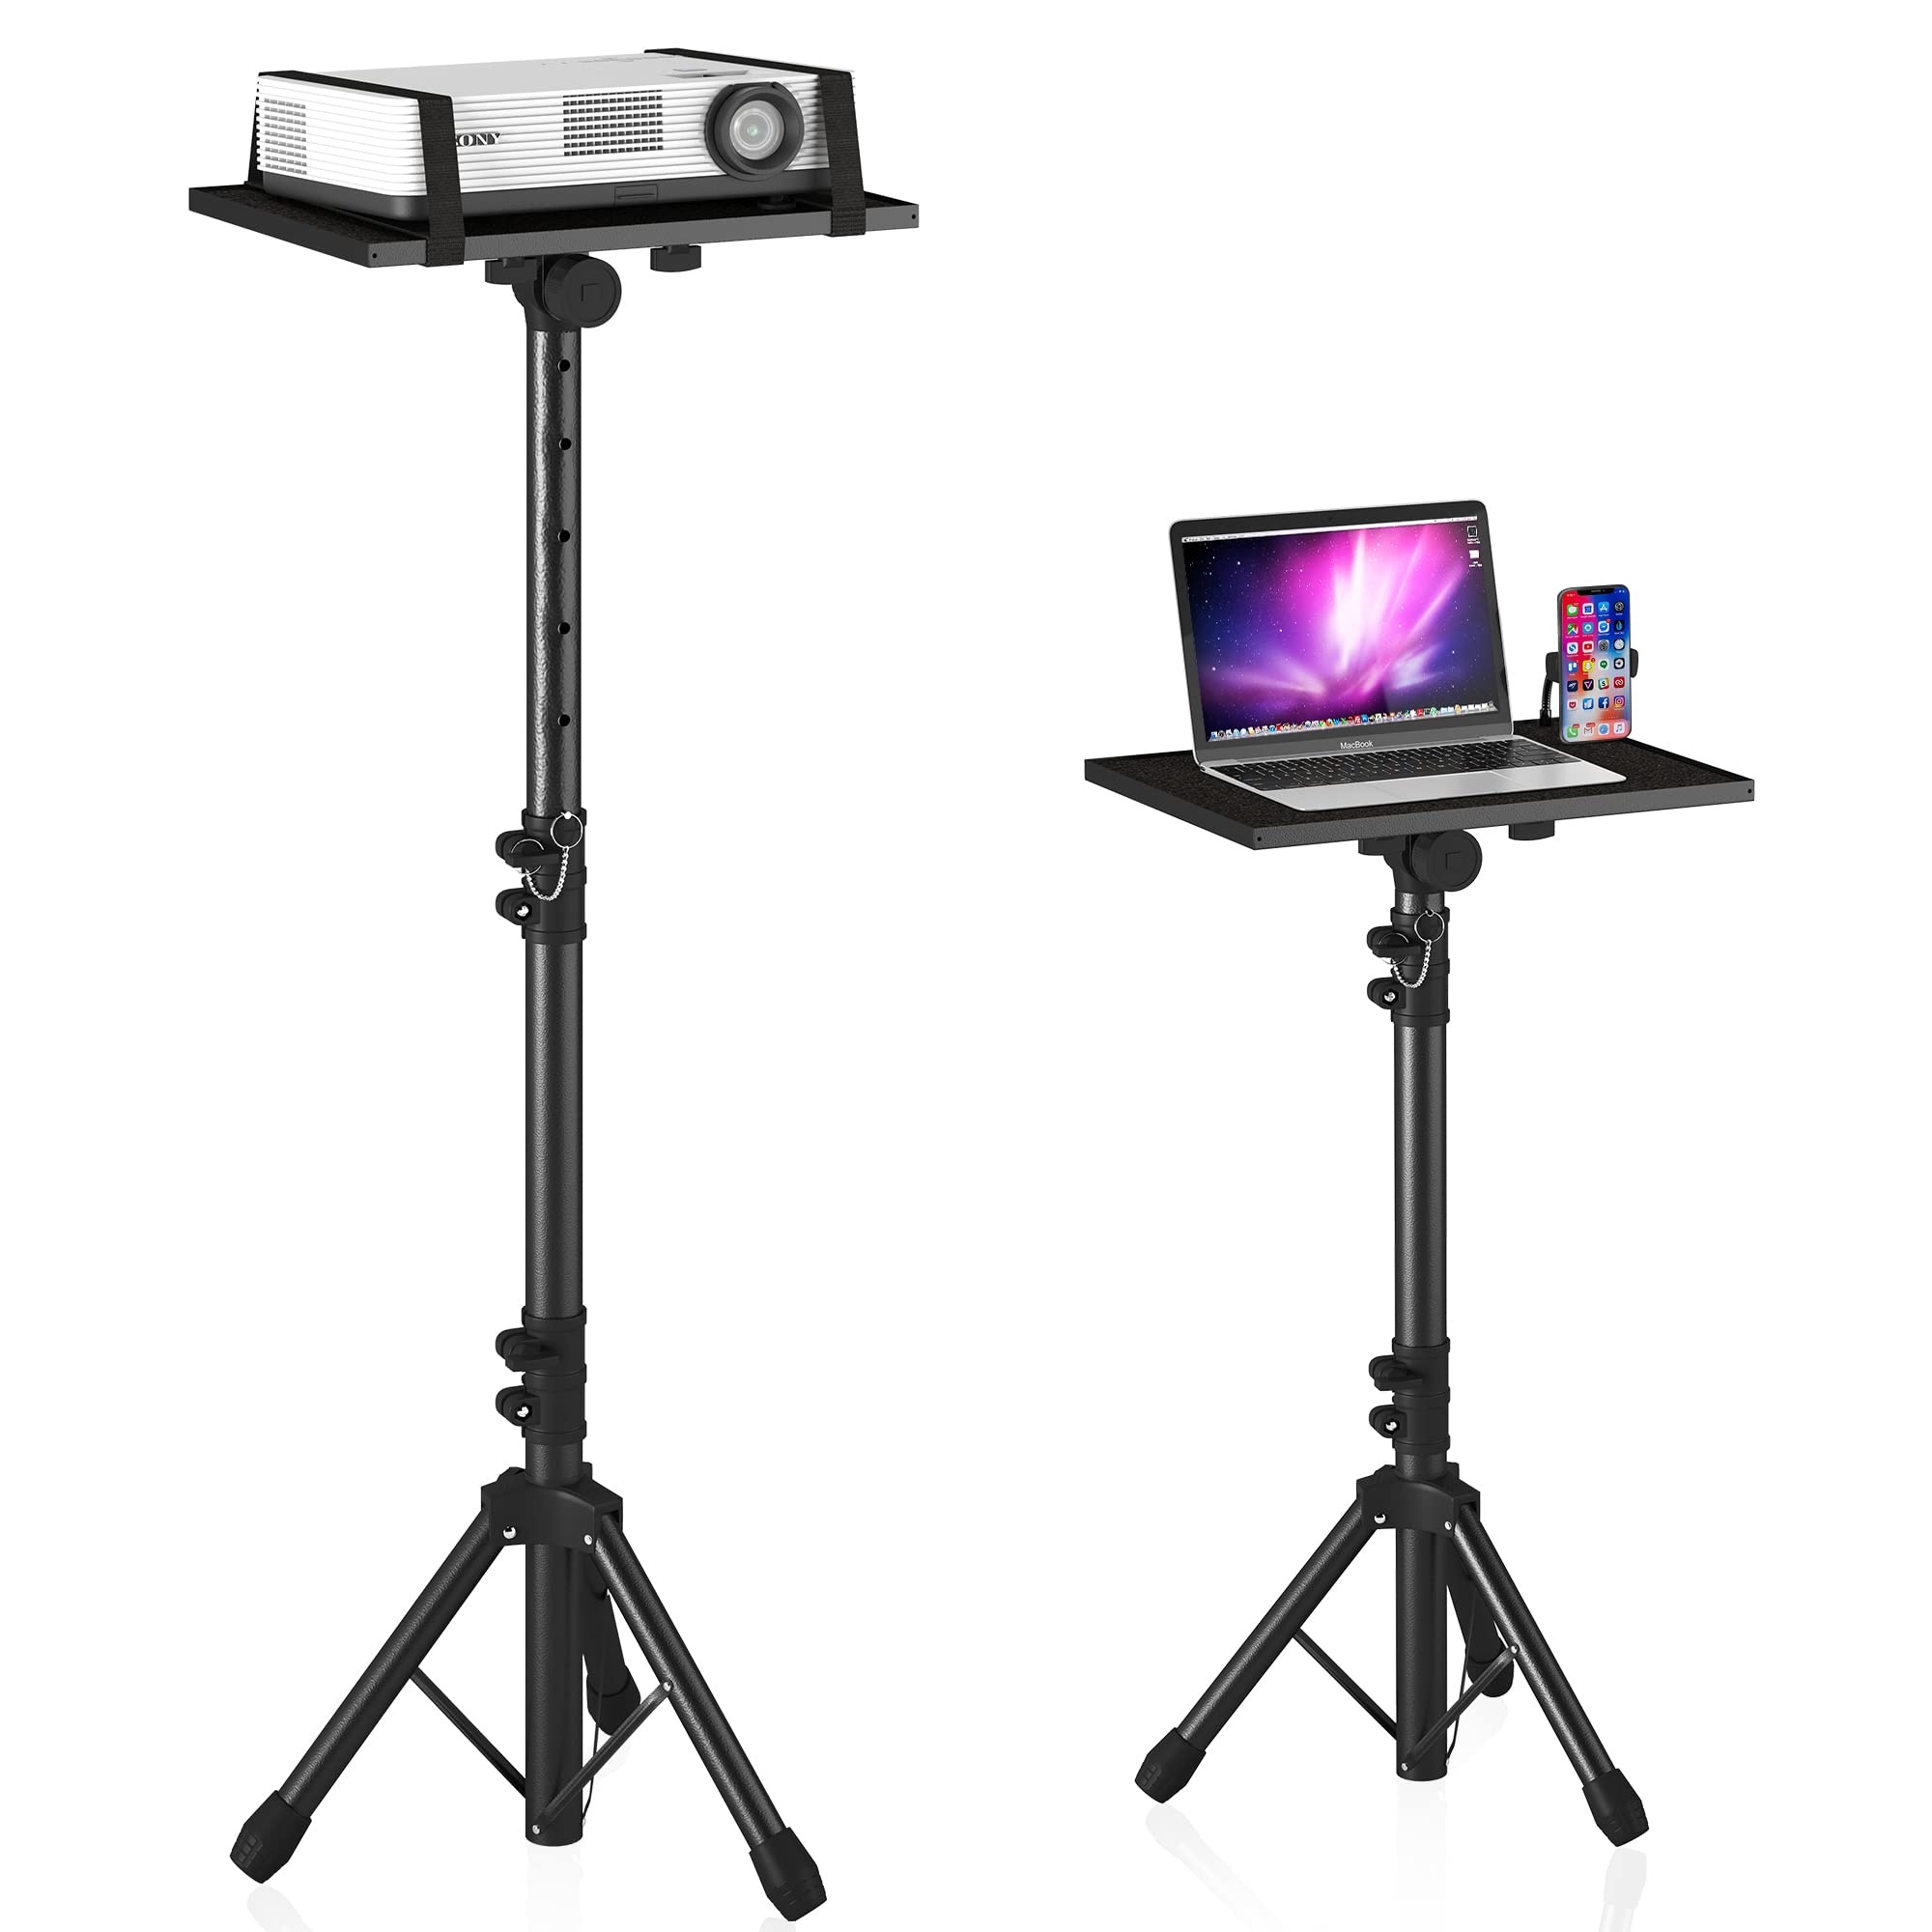
DECOSIS Projector Stand Tripod from 23" to 46", Laptop Tripod Stand Height Adjustable with Gooseneck Phone Holder, Laptop Floor Stand for Office, Home, Stage, Studio, DJ Racks Holder Mount
Brand: DECOSIS Color: Black Features: 【𝑼𝒑𝒈𝒓𝒂𝒅𝒆𝒅 𝑷𝒓𝒐𝒕𝒆𝒄𝒕𝒊𝒐𝒏 𝑫𝒆𝒗𝒊𝒄𝒆】: Projector Stands add a safety latch, which avoids the danger of falling. Laptop tripod is made of thickened aluminum metal to ensure overall stability. Metal top tray prevents warping in the transportation process. 【𝑺𝒊𝒎𝒑𝒍𝒆 𝑰𝒏𝒔𝒕𝒂𝒍𝒍𝒂𝒕𝒊𝒐𝒏 & 𝑺𝒕𝒂𝒃𝒍𝒆】: It may take you 5-10 min to install according to attached accessories and instructions manual(No extra tool to set up). Before using the projector tripod, tighten the lock for each connection to ensure more stability. 【𝑴𝒖𝒍𝒕𝒊𝒇𝒖𝒏𝒄𝒕𝒊𝒐𝒏𝒂𝒍 𝑺𝒄𝒆𝒏𝒆𝒔】: The enlarged top tray(15' x 11') supports various sized devices, such as projectors, laptops, music players, and DJ equipment. This tripod stand is suitable for home party, conference, speech, report, DJ, office. 【𝑾𝒊𝒅𝒆𝒍𝒚 𝑨𝒅𝒋𝒖𝒔𝒕𝒂𝒃𝒍𝒆 𝑯𝒆𝒊𝒈𝒉𝒕 & 𝑻𝒊𝒍𝒕】: The projector tripod stand is easily adjusted from 23 to 46 inches for height to meet personal needs. The top tray can be easily tilted within a range of 180° to provide a comfortable viewing angle. Maximum load capacity is 22 lb. 【𝑷𝒐𝒓𝒕𝒂𝒃𝒍𝒆 & 𝑭𝒐𝒍𝒅𝒂𝒃𝒍𝒆】: Detachable design makes the projector holder easier to store and carry out.After disassembled by section, they fit perfectly into the provided bag. Sponge pads and elastic belts enhance the stability of outdoor & indoor use. Binding: Electronics model number: TA-PSZ-3 Part Number: TA-PSZ-3 EAN: 0754003358117 Package Dimensions: 17.3 x 11.8 x 4.2 inches
Brand: DECOSIS
Category: Electronics > Video > Video Accessories > Projector Accessories > Projector Mounts